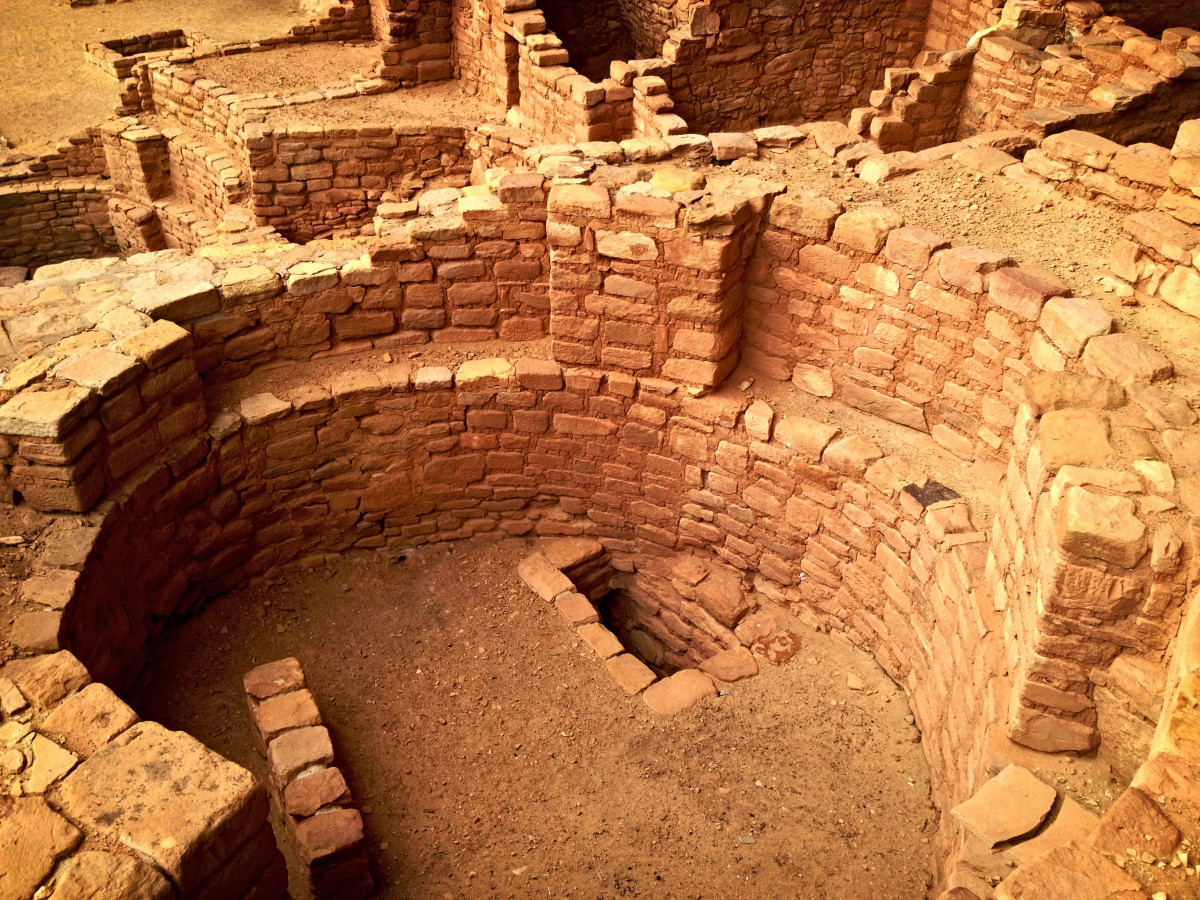
Tags: wall, arch, fortification, brick, terrain, amphitheatre, archaeology, temple, ruins, carving, brickwork, middle ages, archaeological site, ancient history